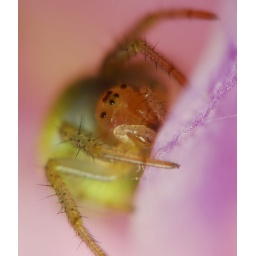
Little green spider hiding in a pink columbine. Taken at around 3.6:1 and cropped very slightly.